FBI Index

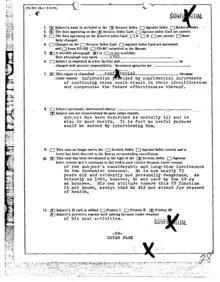
American singer Paul Robeson's index card update form with check marks for which Index and Section

The Security Index pertained to the FBI list of dangerous people who might commit acts inimical to the national defense and public safety of the United States, in the eyes of the FBI, in time of emergency. This included such "dangerous" figures as Martin Luther King Jr. The list specified who could be arrested upon the order of a U.S. president invoking the Emergency Detention Program. The Reserve Index, on the other hand, listed all left-wingers and people suspected of being a Communist. By 1950s, for instance, there were 5,000 names on the Security Index, while the Reserve Index had 50,000 in the Chicago field office. A person listed in the Reserve Index could be transferred to the Security Index if such individual posed a threat to U.S. interests in a period of national emergency. A difference between these indices involved their color scheme. The files of those of the Security Index were all in white while the Reserve Index varied in colors depending on the occupation of the subject.